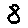
Label: 8